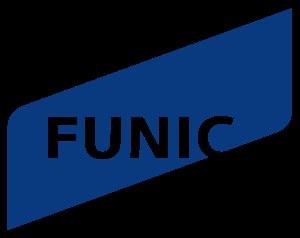
Le funiculaire Bienne-Macolin est un funiculaire qui relie la ville de Bienne à Macolin dans le canton de Berne en Suisse.